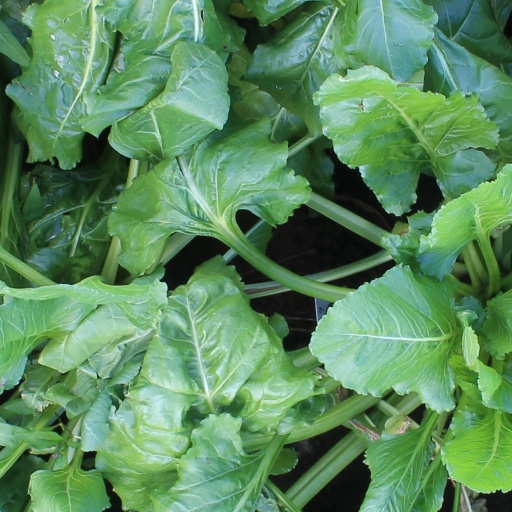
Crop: sugar beet